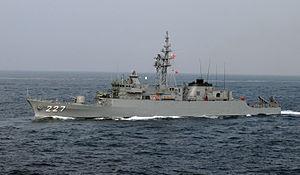
La classe Yūbari est une classe de destroyers d'escorte ou frégates de la Force maritime d'autodéfense japonaise construite au début des années 1980.